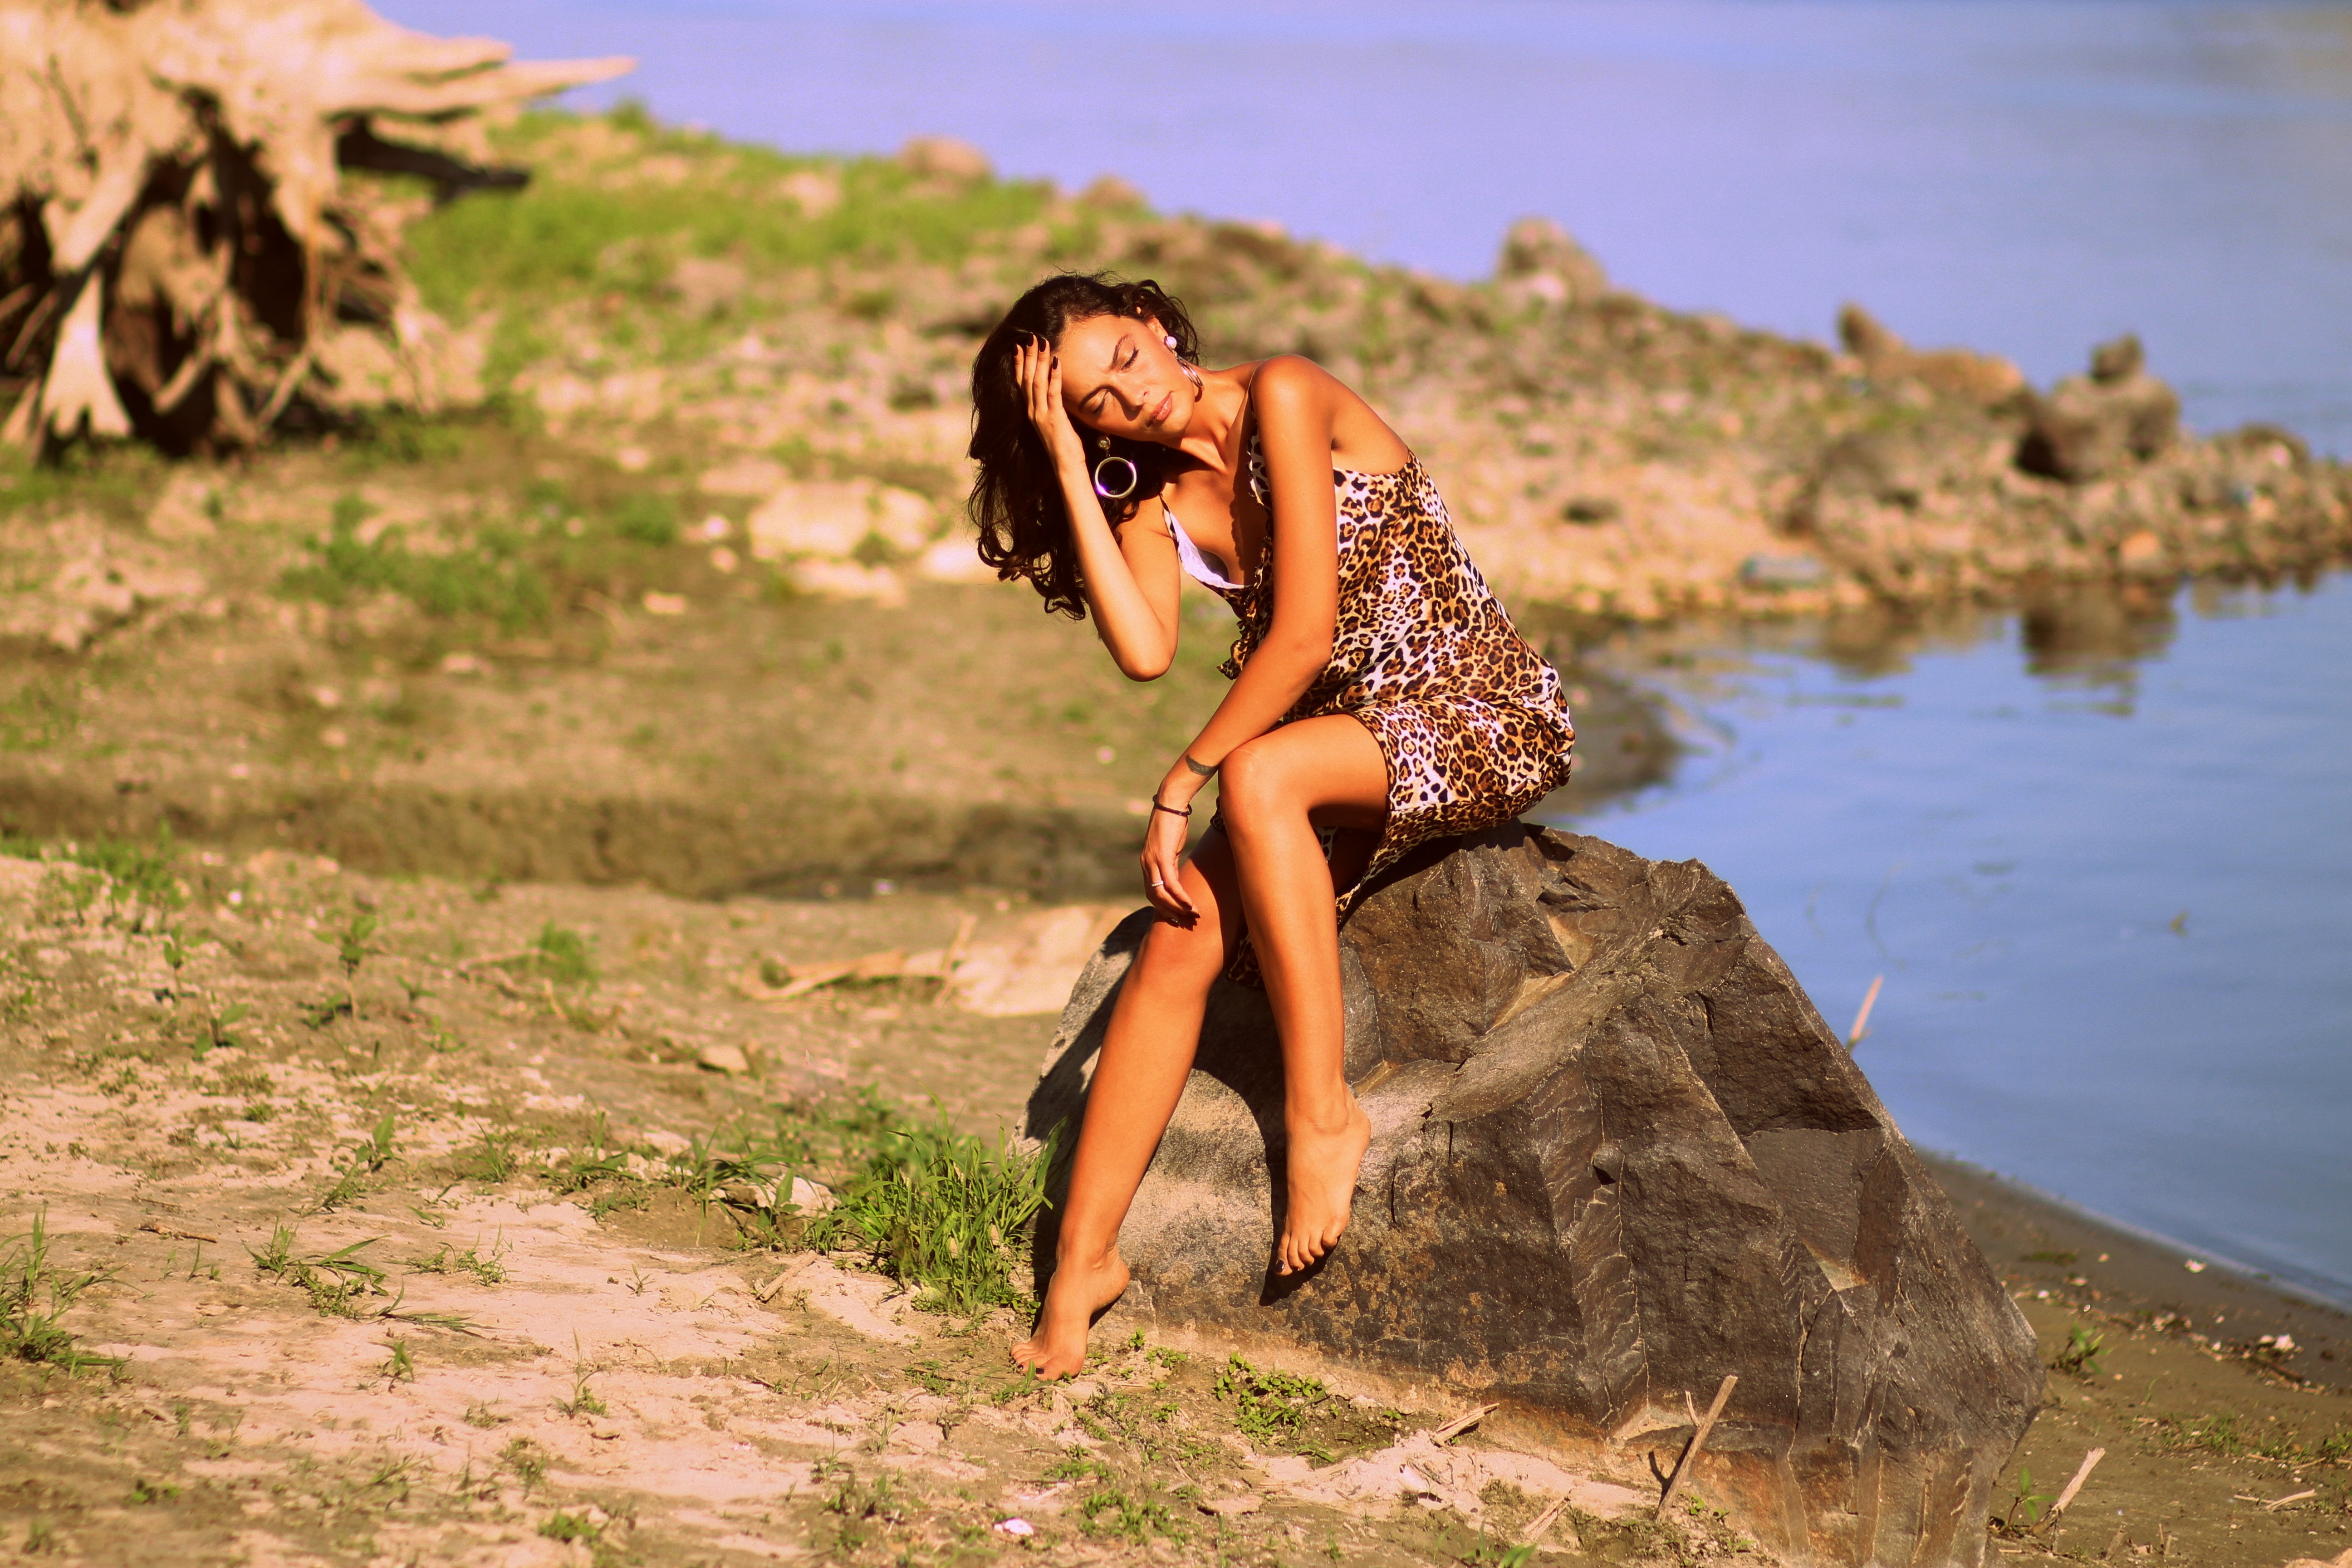
sea, water, sand, rock, person, girl, woman, photography, lake, river, model, fashion, outdoors, sunny, dress, photograph, beauty, beautiful, photo shoot